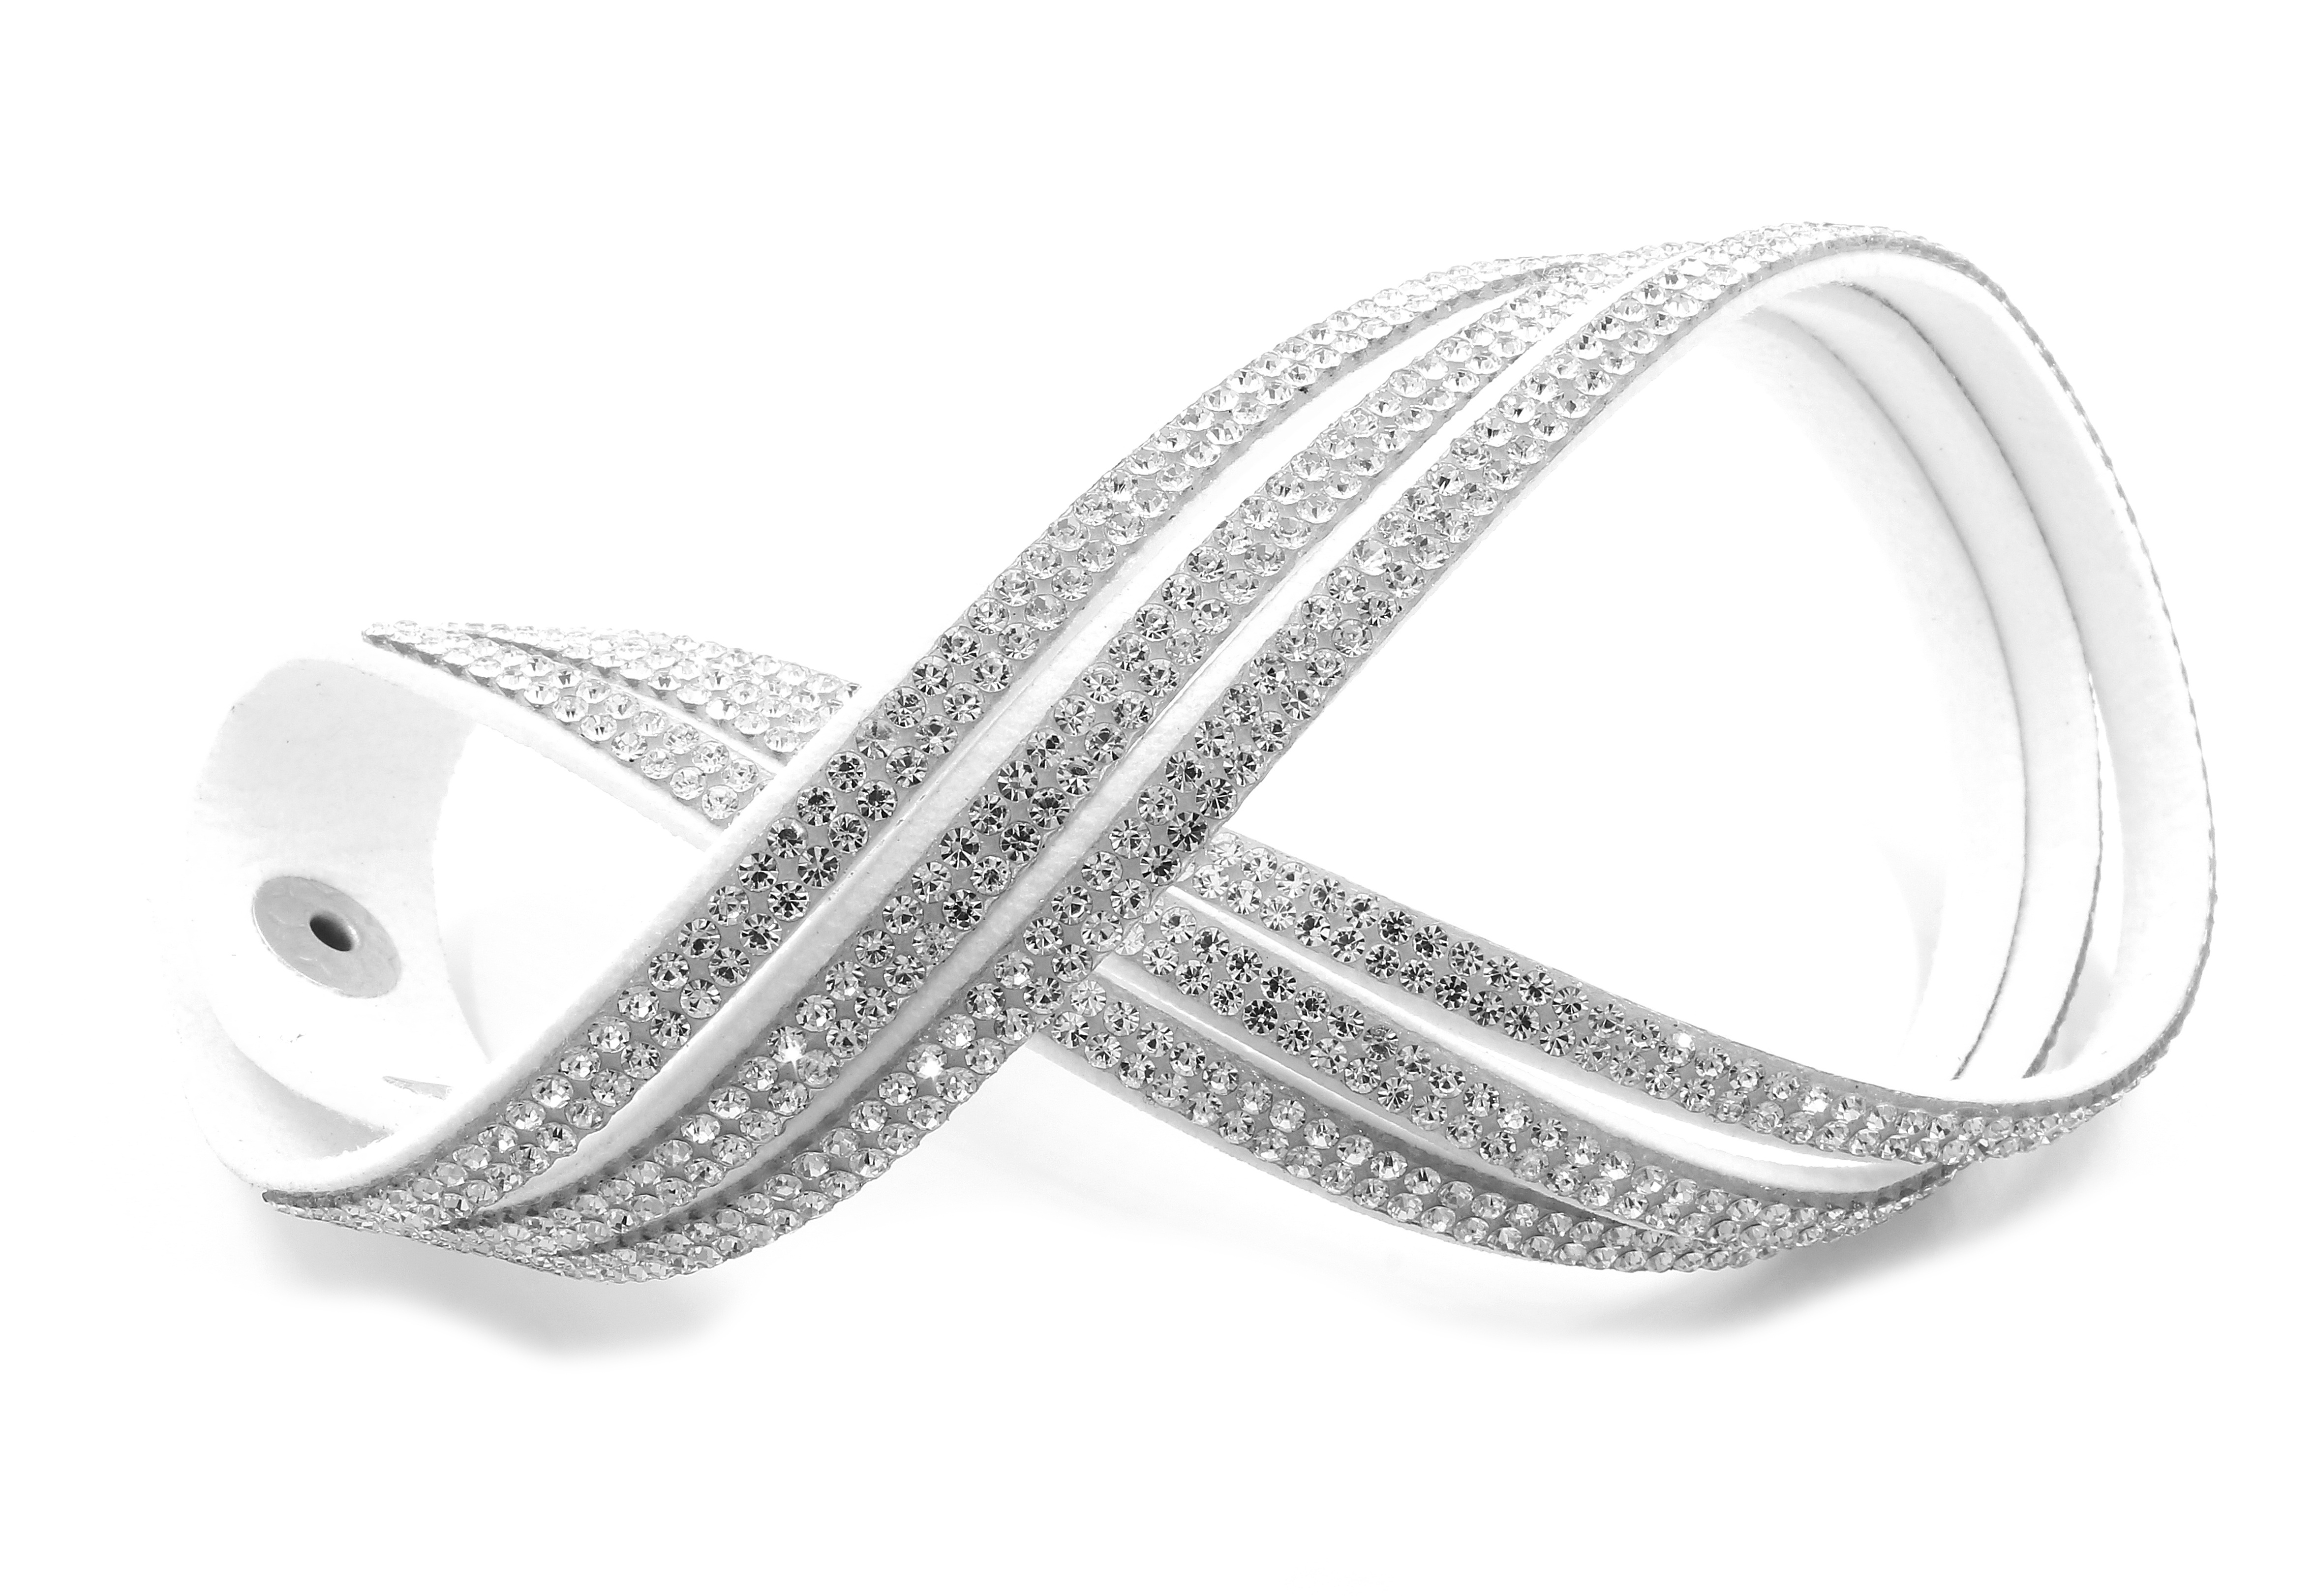
hand, white, ring, isolated, steel, gift, decoration, banner, metal, studio, fashion, merchandise, modern, jewelry, sparkle, bangle, bracelet, wedding ring, jewellery, jewel, punk, background, luxury, gold, women, silver, mens, beauty, joy, commercial, trade, iron, sale, diamond, rings, elegance, pleasure, stainless, charm, brightness, jeweler, purchase, platinum, fashion accessory